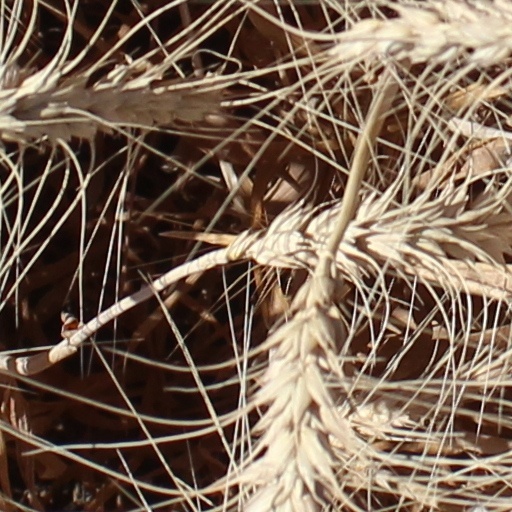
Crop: wheat